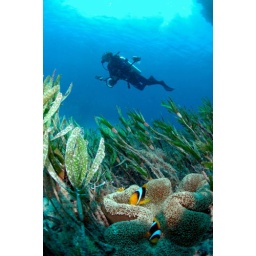
Tony Makin swims past clown fish in sea grass